Riverside Avenue Historic District

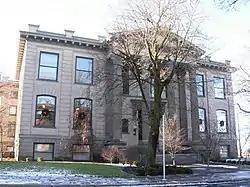
Carnegie Library

Located at 1229 W. Riverside, the San Marco is a historic Renaissance Revival apartment building designed by Albert Held and built in 1904. Shaped like a wedge, it is a made up of two wings, one that stretches roughly 200 feet along Riverside and the other that runs roughly 135 feet along Sprague Avenue. Riverside and Sprague are normally parallel to each other, but as Riverside curves along the ridge leading down to the Spokane River, it trends to the south and intersects with Sprague at the west end of the San Marco. It is a brick masonry structure with buff-colored brick on the exterior above a sandstone foundation. A pair of loggia are located at the corner where the two arms come together.